Ōpihi River

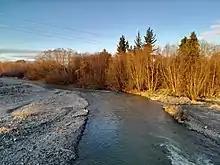
Ōpihi river (near Fairlie, New Zealand)

In 2000, Environment Canterbury approved the Opihi River Regional Plan for sustainable management of the resources of the river.